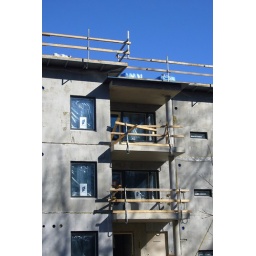
There are walls up in my apartment and windows. The top one is my balcony and on the left is my bedroom window